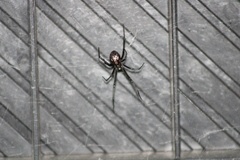
Species: Lactrodectus_hesperus